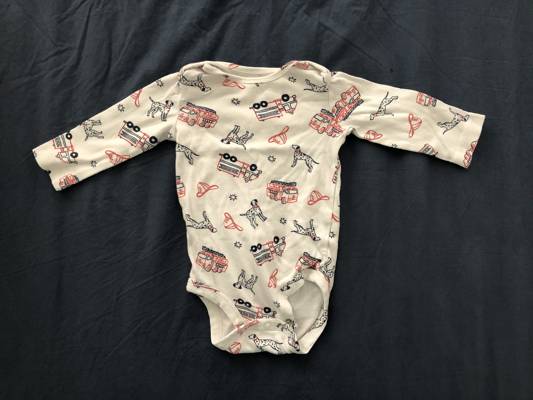
Waste category: clothes